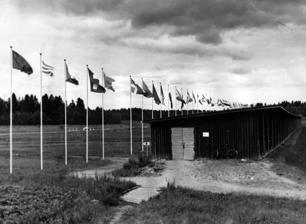
Building: Malmi shooting range
Country: Finland
Year built: 1937
Former shooting range in Helsinki, Finland Malmi shooting range during the 1952 Summer Olympics Malmi shooting range ( Finnish : Malmin ampumarata ) was a shooting range in the Malmi district of Helsinki , Finland , active from 1937 to 1993. The shooting range was built by the Finnish Army for the 1937 ISSF World Shooting Championships and was also used in the shooting events of the 1952 Summer Olympics . During the World War II , Malmi shooting range was an execution site. One of the persons shot in Malmi was Martta Koskinen , the last woman executed in Finland. The shooting range was closed in 1993. Today it is a residential and recreation area which is a part of the Kivikko district. References Wikimedia Commons has media related to Malmi Shooting Range . ^ "Malmin Ampumarata, Malmi, Helsinki" . Olympedia . ^ Väliaho, Tuomo (14 May 2020). "Heidät vietiin aamunkoitteessa Malmille ja ammuttiin siihen paikkaan" (in Finnish). Helsingin Sanomat . This article about a Finnish sports venue is a stub . You can help Wikipedia by expanding it . v t e This article about a Summer Olympics venue is a stub . You can help Wikipedia by expanding it . v t e v t e Venues of the 1952 Summer Olympics ( Helsinki ) Hämeenlinna Harmaja Huopalahti Käpylä Kotka Laakso Lahti Liuskasaari Malmi shooting range Maunula Meilahti Messuhalli Olympic Stadium Pakila Ruskeasuo Equestrian Hall Swimming Stadium Taivallahti Tali Race Track Tampere Tennis Palace Töölön Pallokenttä Turku Velodrome Westend Tennis Hall v t e Olympic venues in shooting 19th century 1896 : Kallithea 20th century 1900 : Boulogne-Billancourt , Satory 1908 : Bisley Ranges , Uxendon Shooting School Club 1912 : Råsunda IP 1920 : Beverloo Camp , Hoogboom Military Camp 1924 : Camp de Châlons , Issy-les-Moulineaux , Le Stade Olympique Reims , Le Stand de Tir de Versailles 1932 : Los Angeles Police Pistol Range 1936 : Wannsee Shooting Range 1948 : Bisley Ranges 1952 : Huopalahti , Malmi Rifle Range 1956 : Royal Australian Air Force, Laverton Air Base , Williamstown 1960 : Cesano Infantry School Range , Lazio Pigeon Shooting Stand , Umberto I Shooting Range 1964 : Asaka Shooting Range , Tokorozawa Shooting Range 1968 : Vicente Suárez Shooting Range 1972 : Schießanlage 1976 : Olympic Shooting Range, L'Acadie 1980 : Dynamo Shooting Range 1984 : Prado Regional Park 1988 : Taenung International Shooting Range 1992 : Mollet del Vallès Shooting Range 1996 : Wolf Creek Shooting Complex 21st century 2000 : Sydney International Shooting Centre 2004 : Markopoulo Olympic Shooting Centre 2008 : Beijing Shooting Range Clay Target Field , Beijing Shooting Range Hall 2012 : Royal Artillery Barracks 2016 : Olympic Shooting Centre 2020 : Asaka Shooting Range 2024 : National Shooting Centre 2028 : Sepulveda Dam 2032 : Brisbane International Shooting Centre 60°14′05″N 25°03′37″E / 60.234691°N 25.060333°E / 60.234691; 25.060333